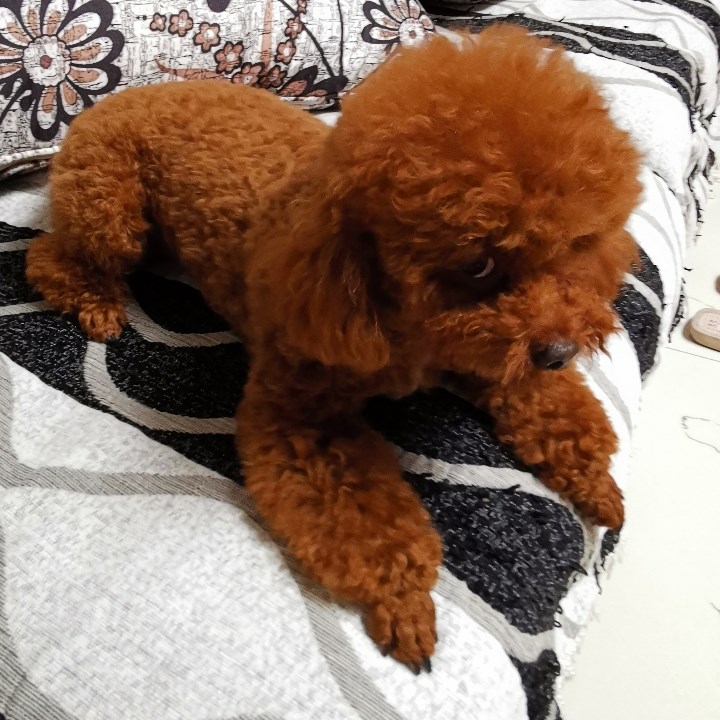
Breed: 7449-n000128-teddy